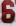
Number: 6